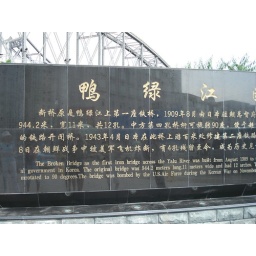
Yalu bridge sign in Dandong, China.